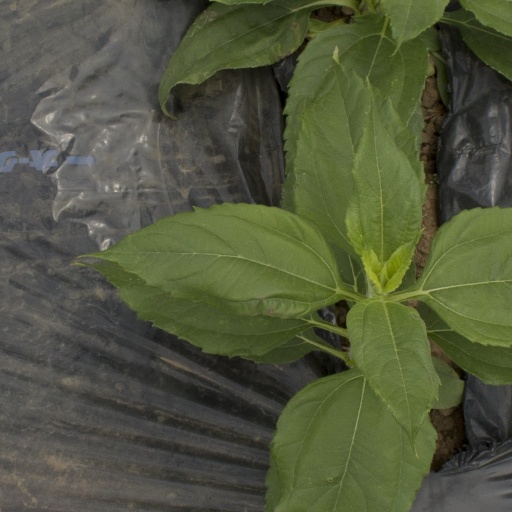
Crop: Jerusalem artichoke